Tornadoes of 2012

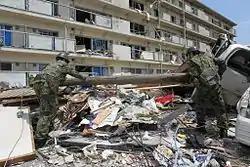
Damage to an apartment building following the F3 Tsukuba, Japan tornado.

During the afternoon and late evening of April 3, multiple tornadic supercell thunderstorms developed and moved through the Dallas–Fort Worth metroplex, producing multiple destructive tornadoes, injuring many people, and forcing a ground stomp at Dallas/Fort Worth International Airport. In Lancaster, just south of Dallas, the Schneider National facility was impacted by a high-end EF2 tornado live on TV, and a news helicopter broadcast live video of large semi-trailers being lofted into the air at that location. The city of Arlington was also hit by a damaging EF2 tornado and declared a state of disaster shortly afterward. The first intense tornado of the outbreak was an EF3 that completely destroyed homes in Forney with wind speeds up to 150 mph. A second EF3 wedge tornado caused major damage near Royse City, Texas, as well. In addition, numerous weak tornadoes were also observed. Despite the severe damage and injuries, no fatalities occurred. A total of 21 tornadoes were confirmed as a result of this outbreak.